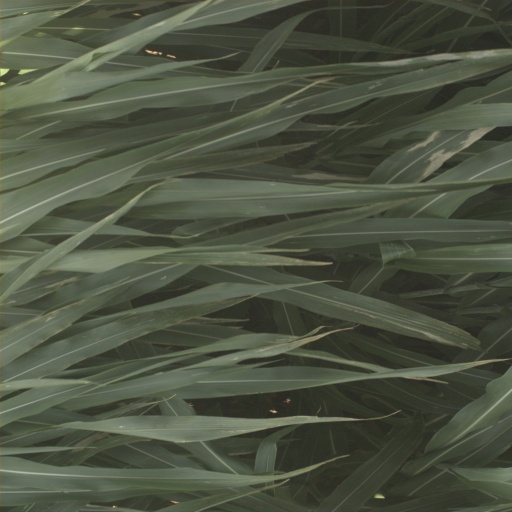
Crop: sorghum